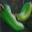
Label: sweet_pepper